Kantarō Suga

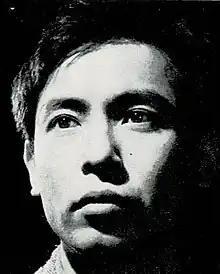
Kantarō Suga in 1966

was a leading Japanese actor. His film credits span three decades, from 1960 to 1990. One of his prominent appearances was in the lead role in "". Suga also appeared in "The Gate of Youth", "Sword of the Beast", and "Theater of Life". He also portrays Souichiro Akizuki- the father of Nobuhiko, Kyoko and also the foster father of the protagonist Kotaro Minami in the "tokusatsu" series Kamen Rider Black.